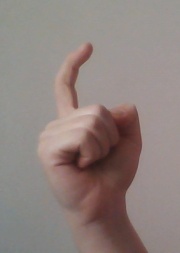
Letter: ra